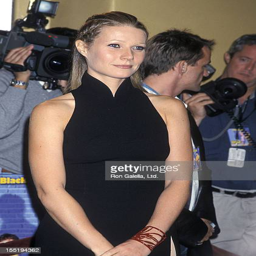
actor attends the westwood premiere